Lagoon (amusement park)

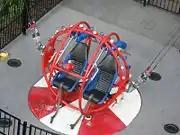
Lagoon's Catapult capsule

On June 1, 2007, a $10 million roller coaster named Wicked opened. Wicked is a Zierer tower launch coaster, and is powered by linear synchronous motors that launch riders up a tower at in 2.5 seconds. It has several elements, including an Immelmann turn, a heartline roll, two half-pipe turns, and the signature "lake turn" into a final tunnel before returning to the station. Several improvements were made to the park in 2007 as well. On April 5, 2008, Lagoon opened OdySea, a Zierer "Flying Fish" ride with aquatic theming. OdySea is an interactive ride with a joystick to control the vehicle's height. Arrows blink to direct the rider to dodge jets of water from the sea creatures that attempt to soak the rider as accompanying audio tells a story. On April 4, 2009, Lagoon opened "Jumping Dragon", a Zierer "Dragon Roundabout" ride.